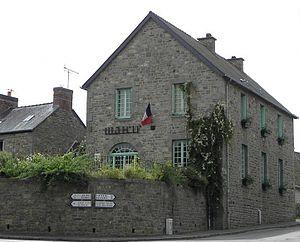
Mairie de Dingé (35).
Dingé est une commune française située dans le département d'Ille-et-Vilaine en région Bretagne, peuplée de 1 636 habitants.